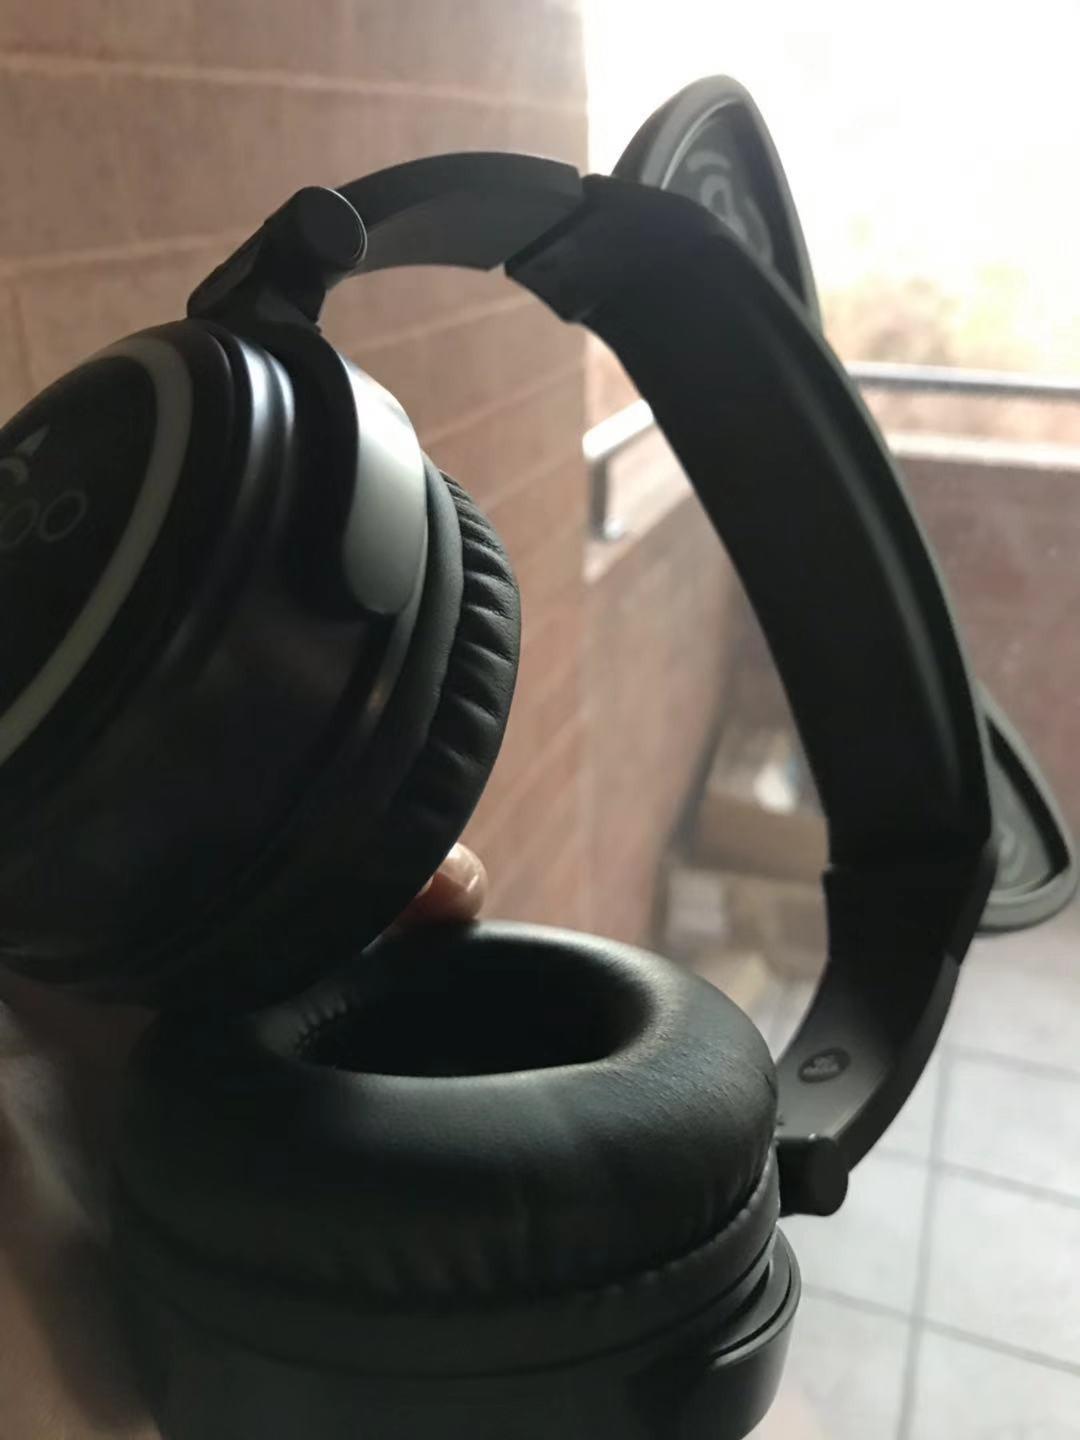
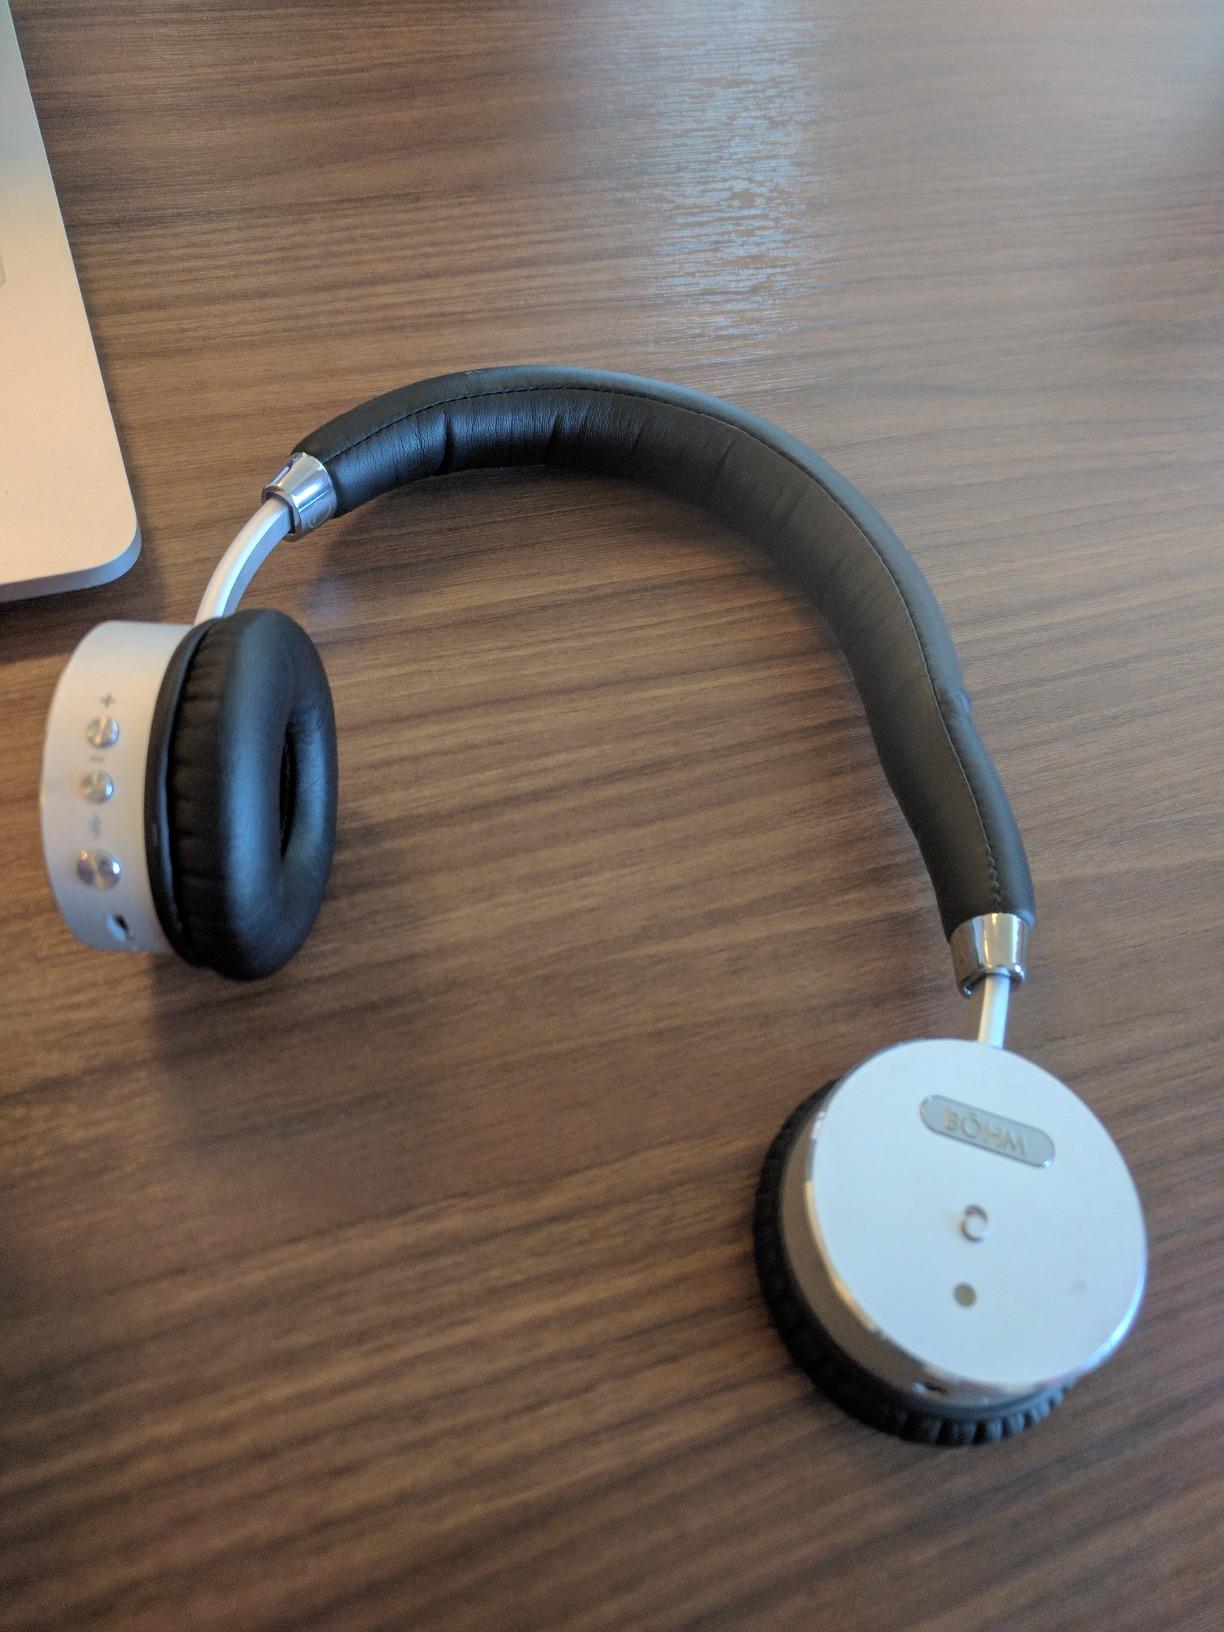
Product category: headphones
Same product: no